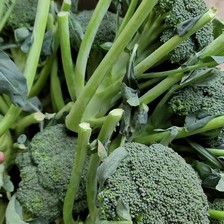
Label: others